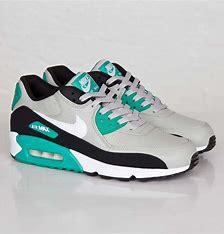
Brand: Nike
Model: Air Max 90 Leather